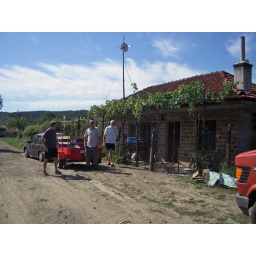
We made a day trip to an isolated building with a good water supply and 2 chimneys.near Volnika in Bulgaria.